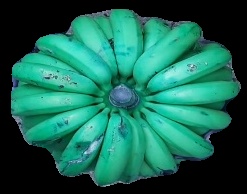
Variety: pachbale
Grade: grade2